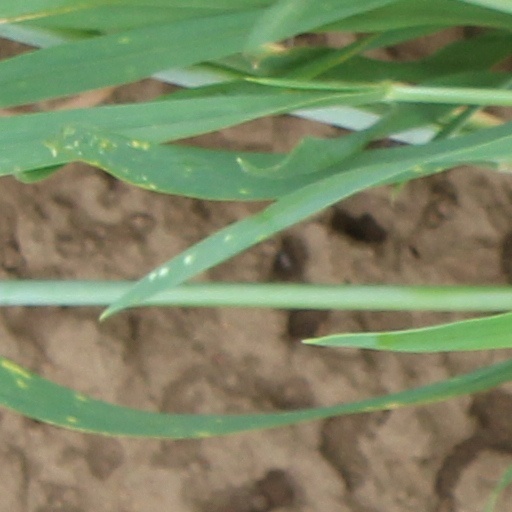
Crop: wheat